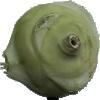
Label: kohlrabi